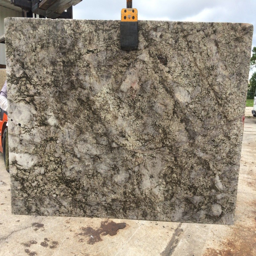
granite is a dramatic blue pattern granite slab with both light and darker veins .